Exeter City Fire Brigade

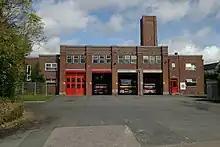
The 1931 Exeter Fire Brigade Station at Howell Road, taken in 2006 prior to demolition in 2008

By 1931, the New North Road site had become far too small for the brigade, with equipment having to be stored at Northernhay, drill being conducted off-site due to lack of space, insufficient space for the chief officer's house, and the on-duty firefighters having to be accommodated off-site, which increased the time to assembling them in an emergency.